Congenital iodine deficiency syndrome

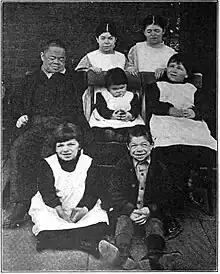
Group of men and women of various ages with CIDS

Iodine deficiency causes gradual enlargement of the thyroid gland, referred to as a goiter. Poor length growth is apparent as early as the first year of life. Adult stature without treatment ranges from , depending on severity, sex, and other genetic factors. Other signs include thickened skin, hair loss, enlarged tongue, and a protruding abdomen. In children, bone maturation and puberty are severely delayed. In adults, ovulation is impeded and infertility is common.